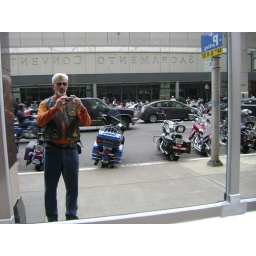
This is me taking a photo of the reflection of some motorcycles in the glass window